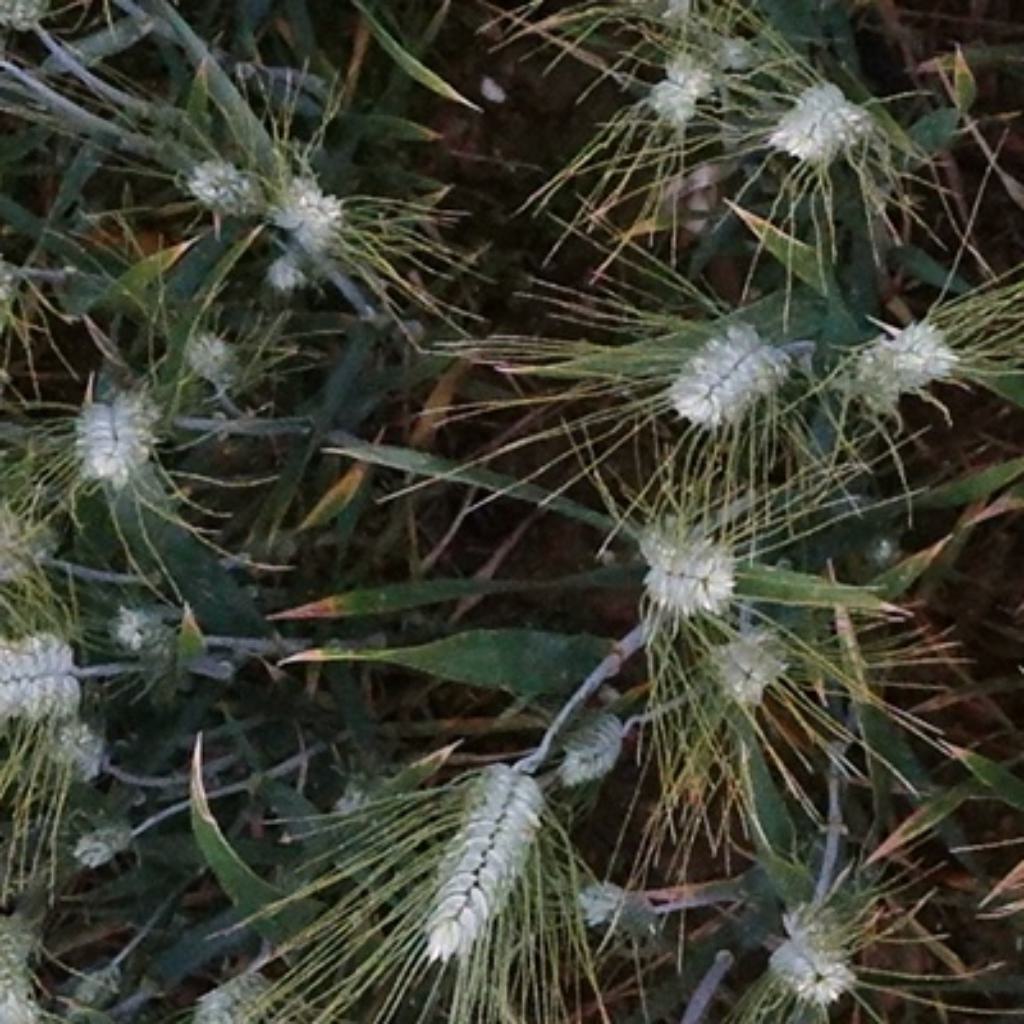
Country: France
Location: Toulouse
Wheat development stage: Filling - Ripening